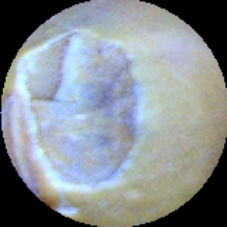
Label: Broken